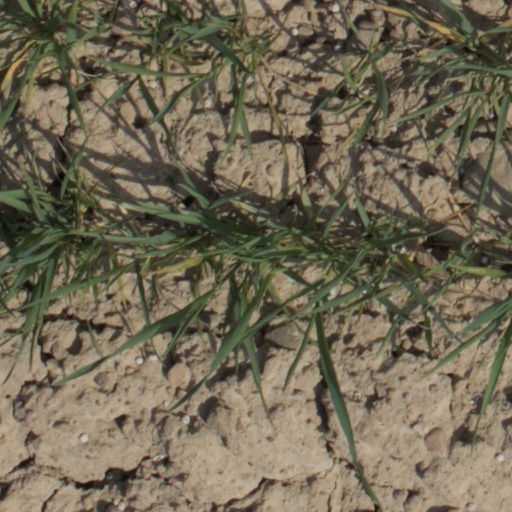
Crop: wheat